Mooring (oceanography)

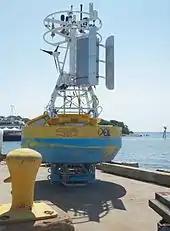
WHOI moored surface buoy with meteorological sensors and satellite transmitters

Moorings often include surface buoys that transmit real time data back to shore. The traditional approach is to use the Argos System. Alternatively, one may use the commercial Iridium satellites which allow higher data rates.